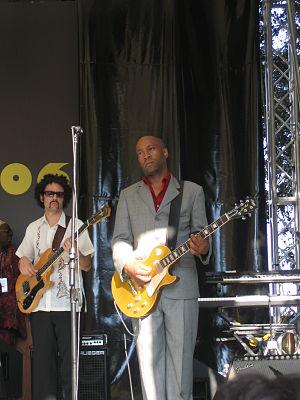
Bosco Mann, de son vrai nom Gabriel Roth, encore connu sous le surnom « Gabe », né en 1974 à Riverside, en Californie, est un bassiste, compositeur, arrangeur et producteur de musique américain.